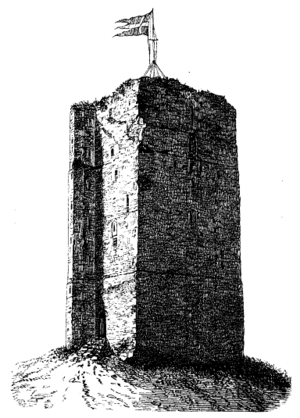
Kärnan ou Kernen est une tour médiévale située sur le territoire de la commune suédoise d’Helsingborg, en Scanie. Elle est le dernier vestige d’une importante forteresse danoise, qui servait avec le château de Kronborg de l’autre côté de l’Øresund à contrôler l’entrée de la mer Baltique.
La paix de Helsingborg est conclue entre la Suède, le Danemark et la Norvège à Helsingborg les 17 juillet et 20 juillet 1310.